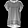
Label: Shirt